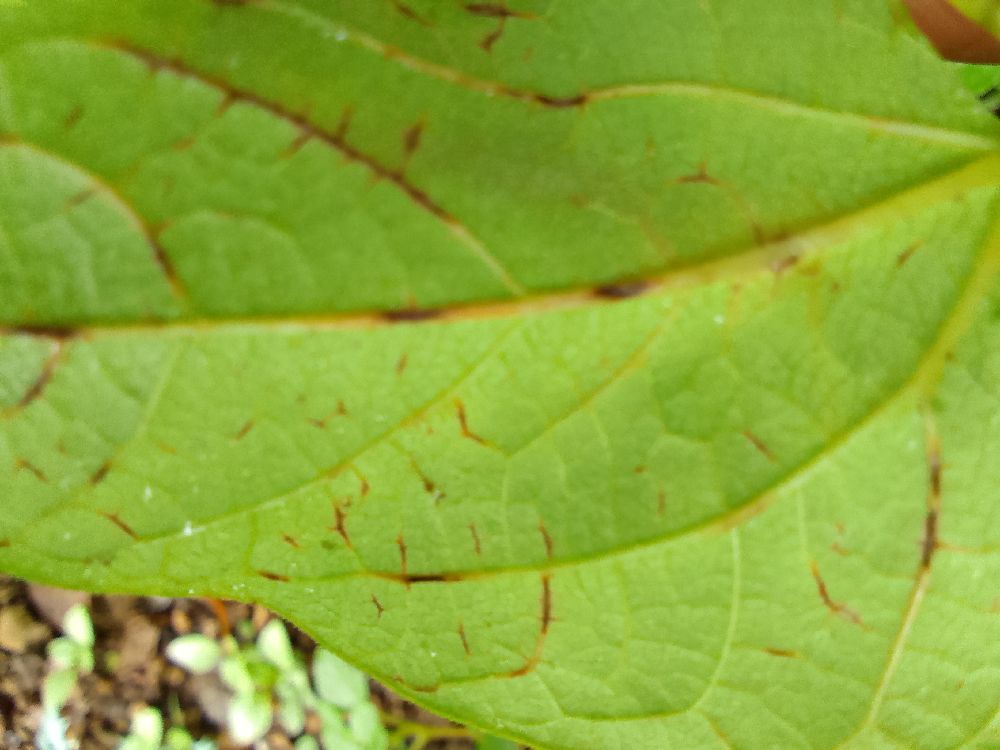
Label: anthracnose